6 Underground (film)

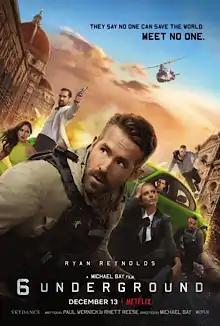
Promotional release poster

6 Underground is a 2019 American action film directed by Michael Bay and written by Paul Wernick and Rhett Reese. The film stars Ryan Reynolds, Mélanie Laurent, Manuel Garcia-Rulfo, Adria Arjona, Corey Hawkins, Ben Hardy and Dave Franco. Bay produced the film with his longtime business partner Ian Bryce and Skydance's David Ellison, Dana Goldberg and Don Granger. It follows a group of people who fake their deaths and decide to form a vigilante team in order to stage a coup d'état against a ruthless dictator.